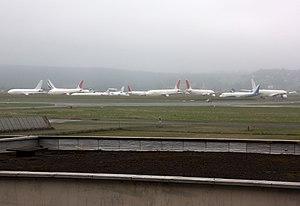
TARMAC Aerosave est une entreprise française de services aéronautiques. Son siège social est basé à Azereix près de l'Aéroport de Tarbes-Lourdes-Pyrénées situé entre Tarbes et Lourdes.